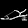
Label: Sandal